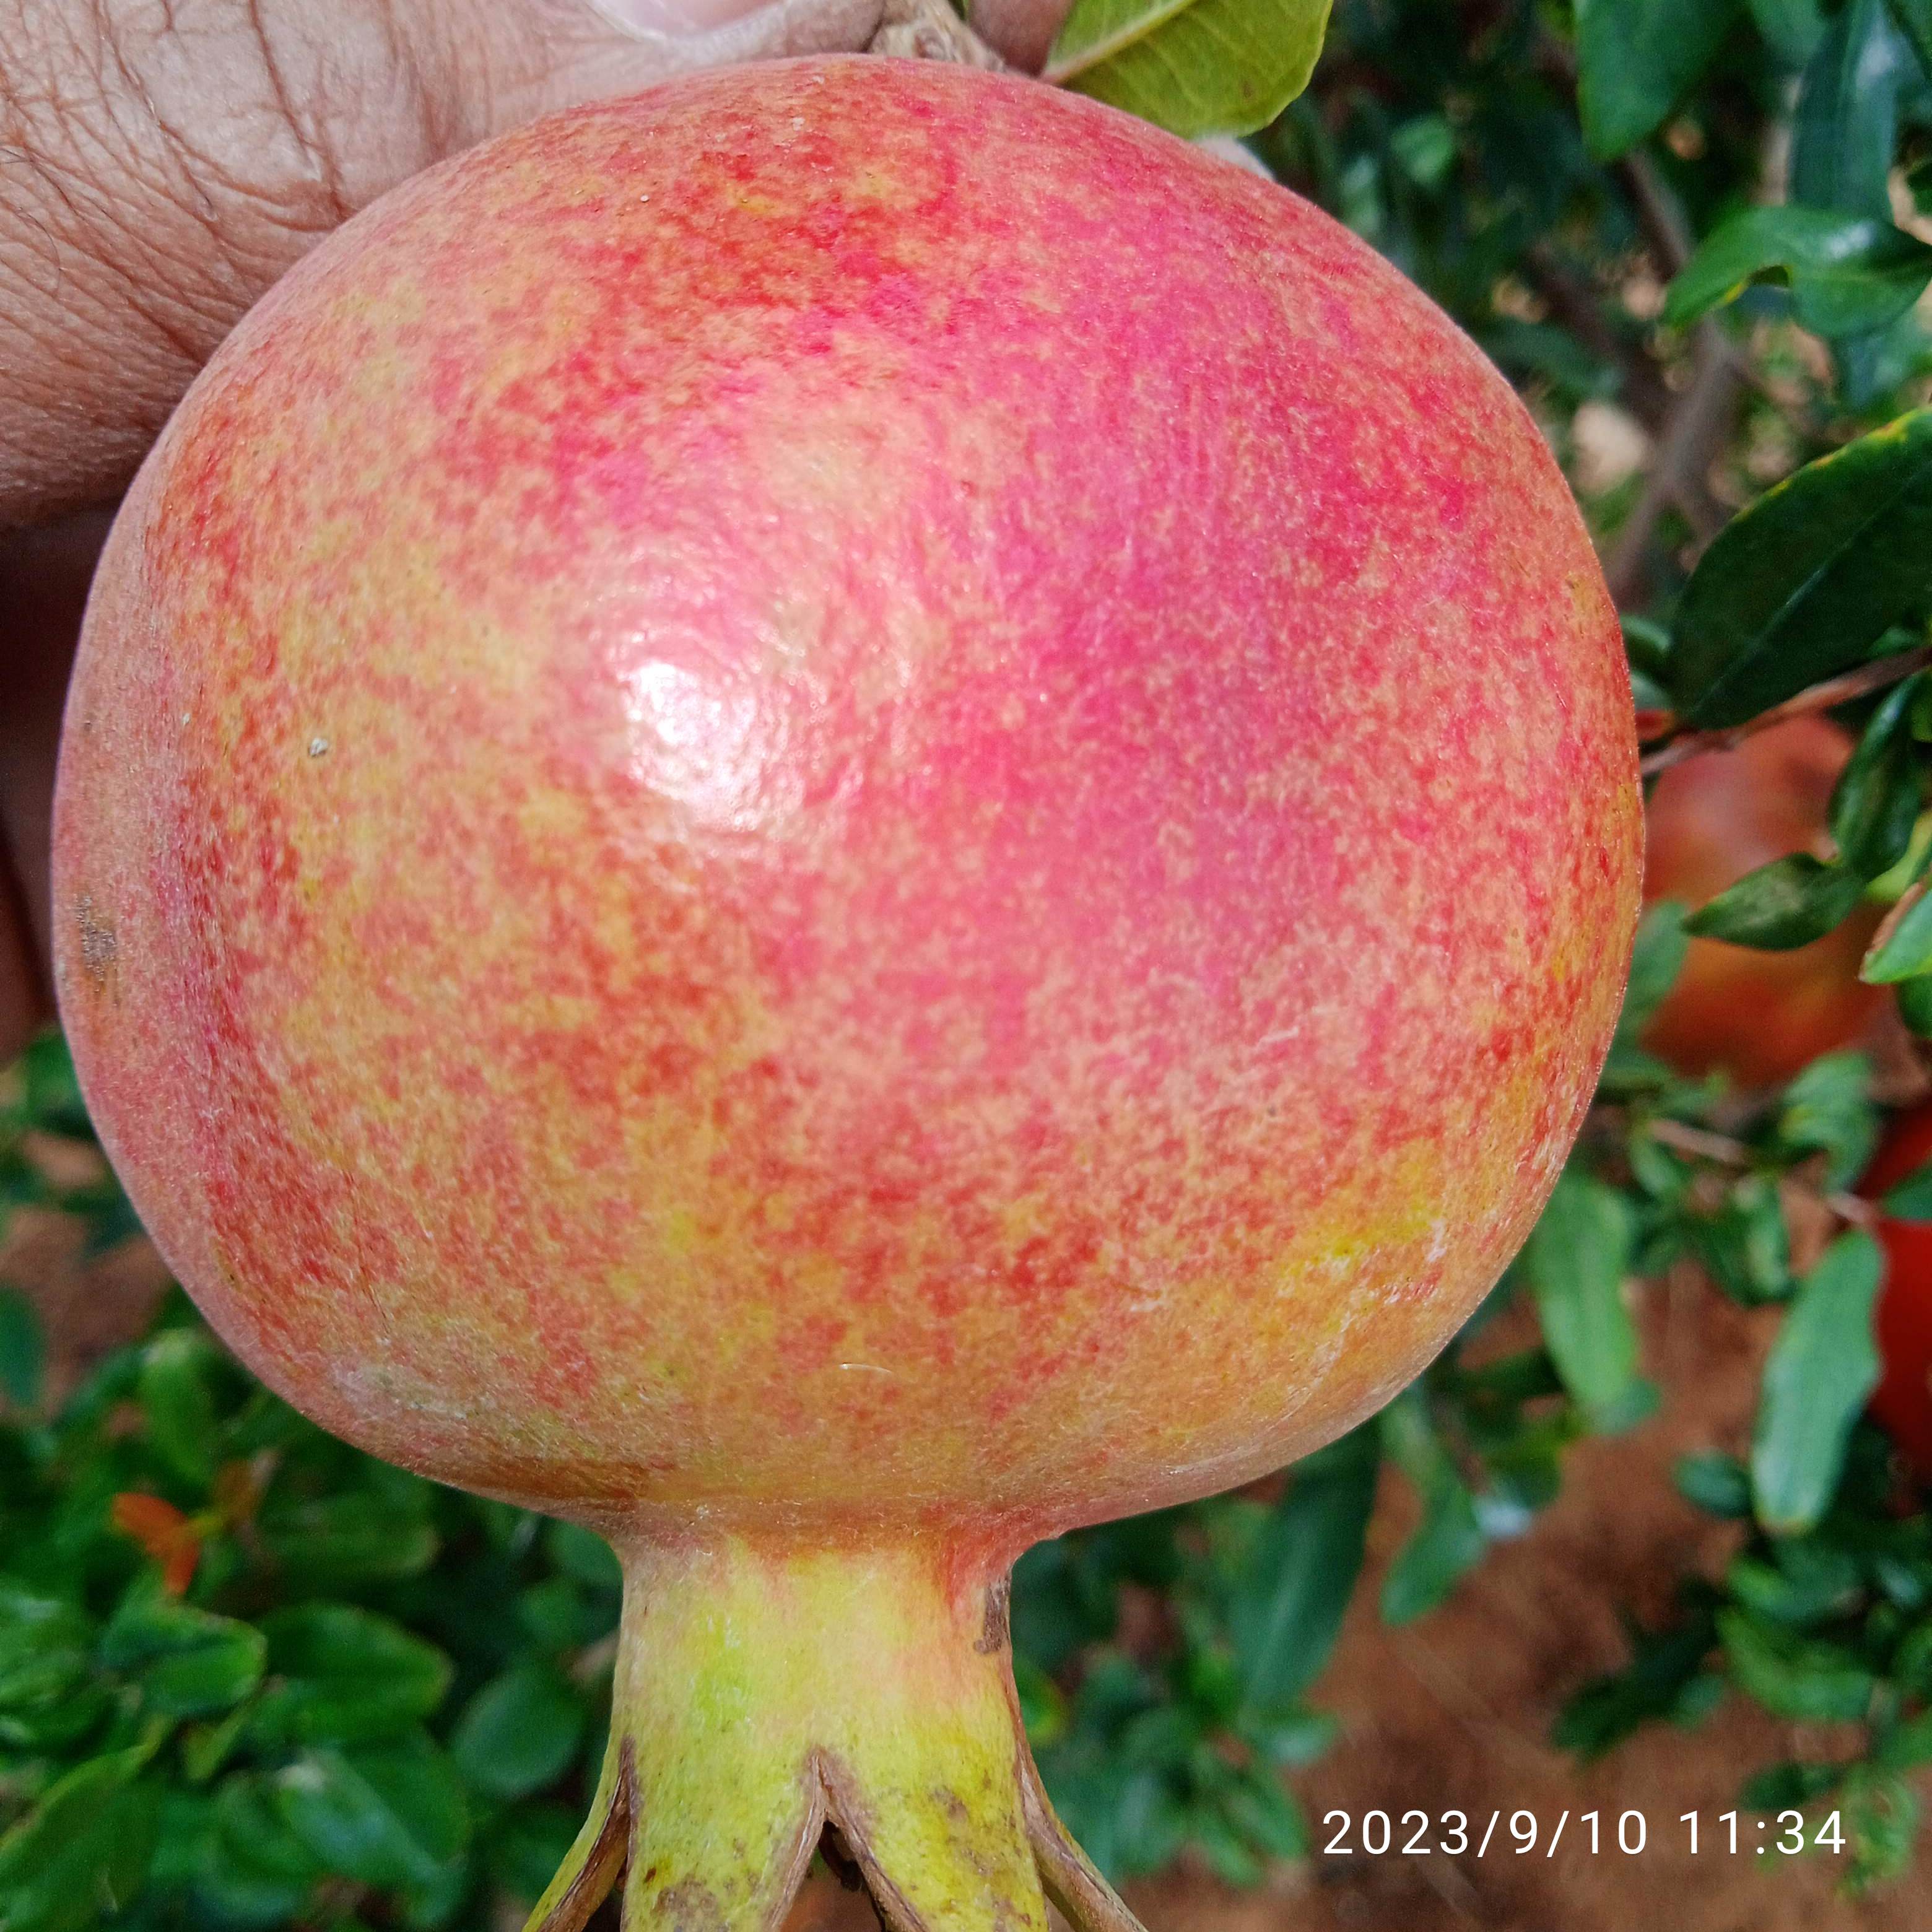
Label: Healthy